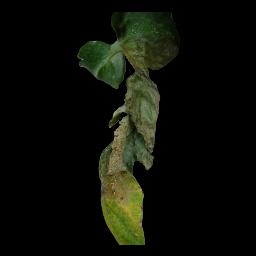
Label: Tomato___Late_blight